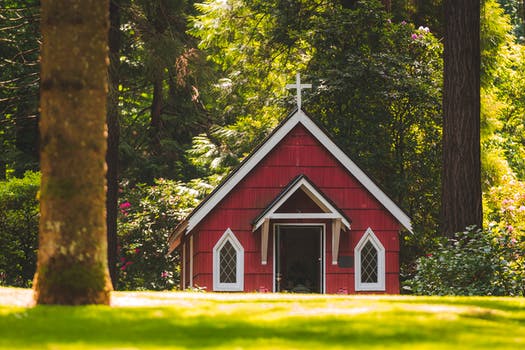
Label: No Watermark